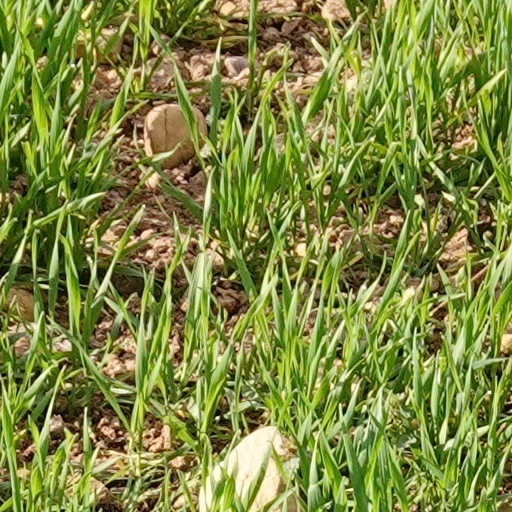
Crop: wheat